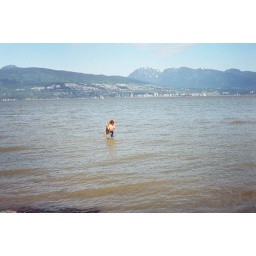
boy in the ocean